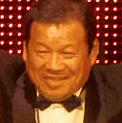
Age: 61